The Rhodes Not Taken

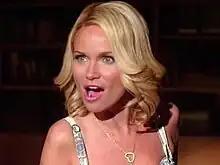
Kristin Chenoweth as April Rhodes performing Maybe This Time from "Cabaret"

"The Rhodes Not Taken" is the fifth episode of the American television series "Glee". It premiered on the Fox network on September 30, 2009 and was written by series co-creator Ian Brennan and directed by John Scott. The episode features glee club director Will Schuester (Matthew Morrison) recruiting former star April Rhodes (Kristin Chenoweth), hoping to improve the club's chances in the wake of Rachel’s (Lea Michele) defection to the school musical. Finn (Cory Monteith) flirts with Rachel in an attempt to convince her to return, and although Rachel is angry when she discovers Finn's girlfriend is pregnant, she ultimately rejoins the club.